Sadaura

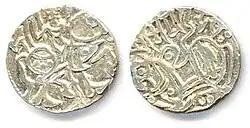
Coin of Hindu Kabul Shahi king of Kabul and Gandhara: king Samanta Deva, c. 850–1000 CE.

Sadhuara, steeped in history is a sanskrit language composite of sadhu (saint) and dwara (way), meaning ""the way of saints"" This used to be a camping ground for the hindu "sadhus" on the way to ganges pilgrimage.